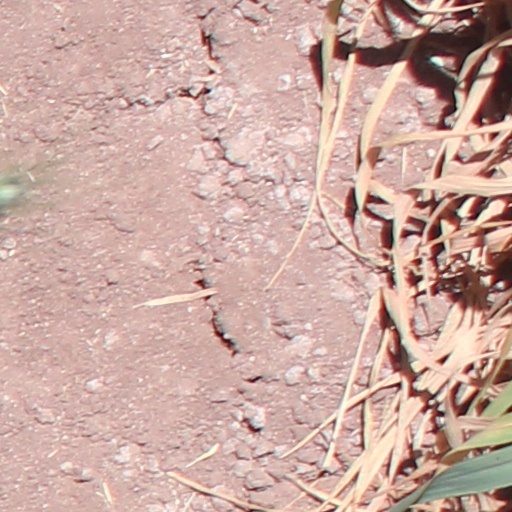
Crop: wheat